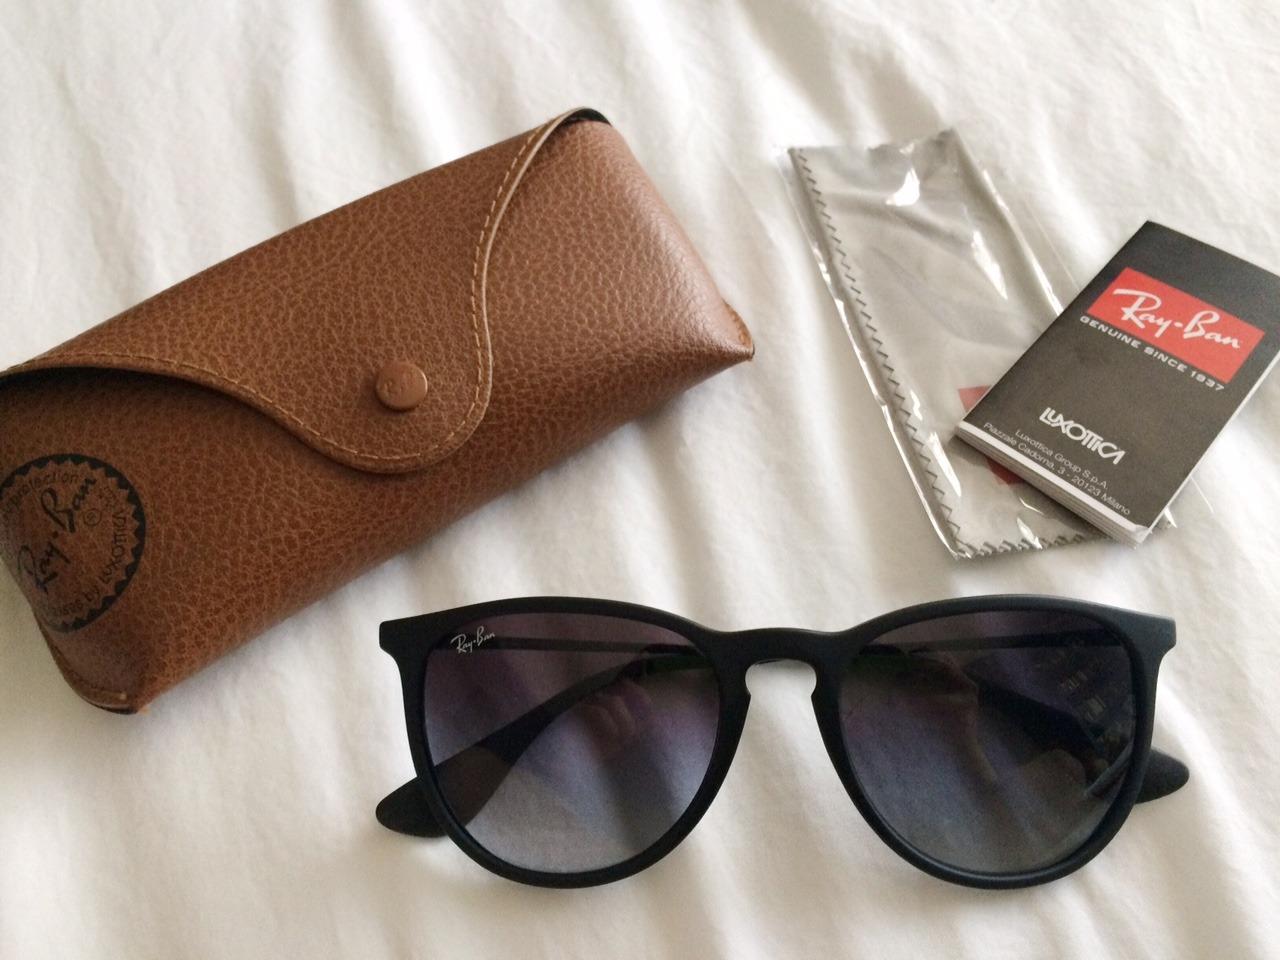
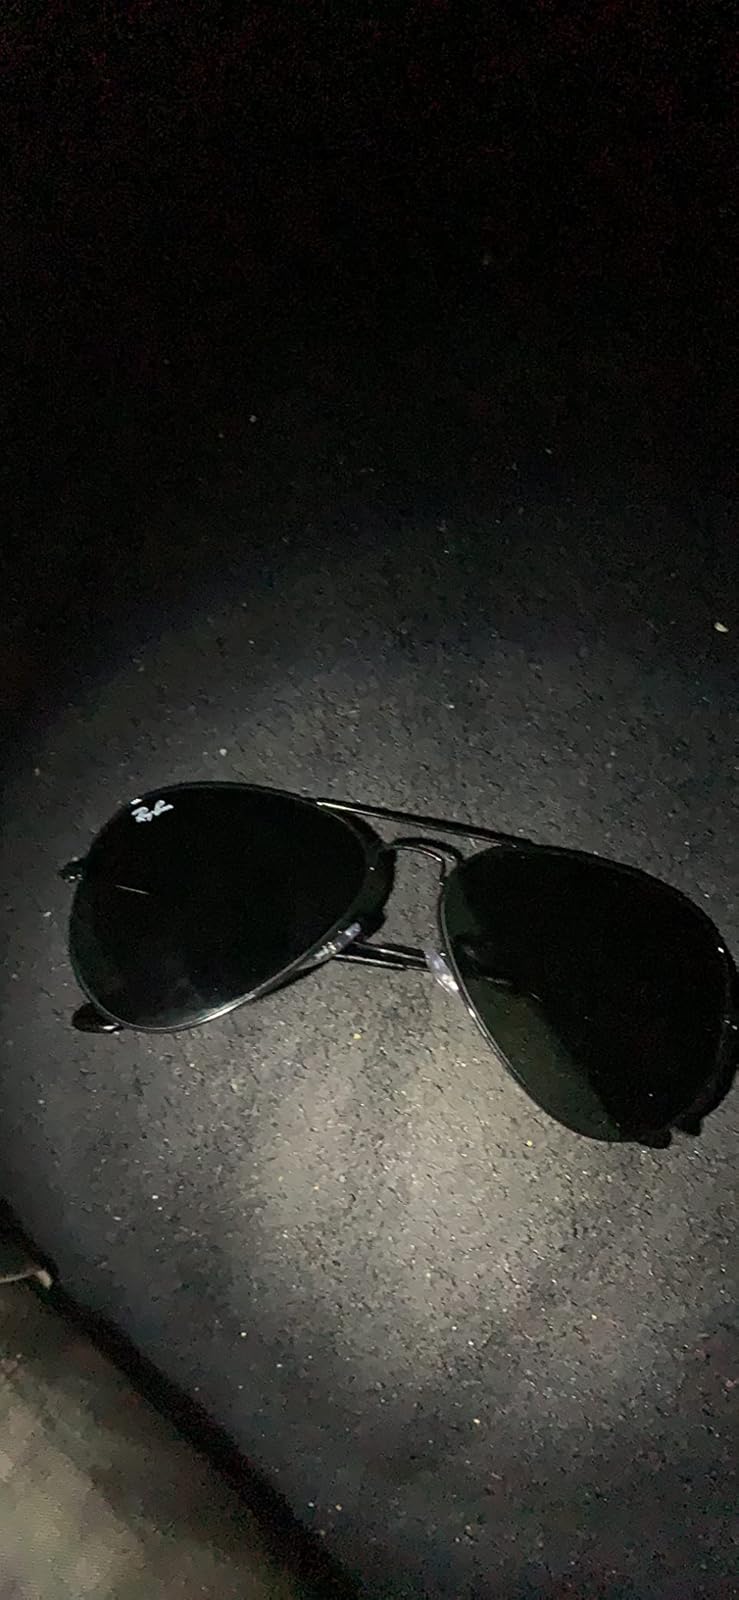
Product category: accessories_sunglasses
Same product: no